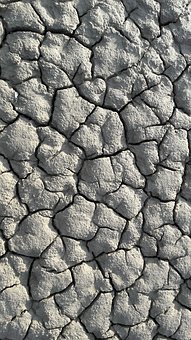
Soil type: Clay soil